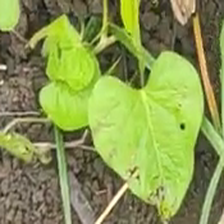
Weed species: Obscure_morning _glory(Ipomoea obscura)